The Girl Spy: An Incident of the Civil War

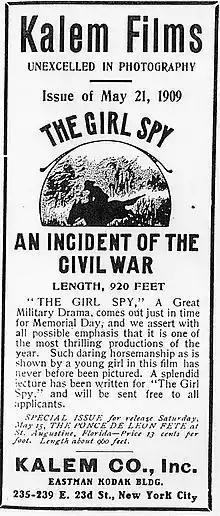
The Moving Picture World, Vol 4, n°20, p 623, 1909, May 21

The Girl Spy: An Incident of the Civil War is a 1909 American silent film produced by Kalem Company and directed by Sidney Olcott with Gene Gauntier in the leading role. A story of the Civil War.